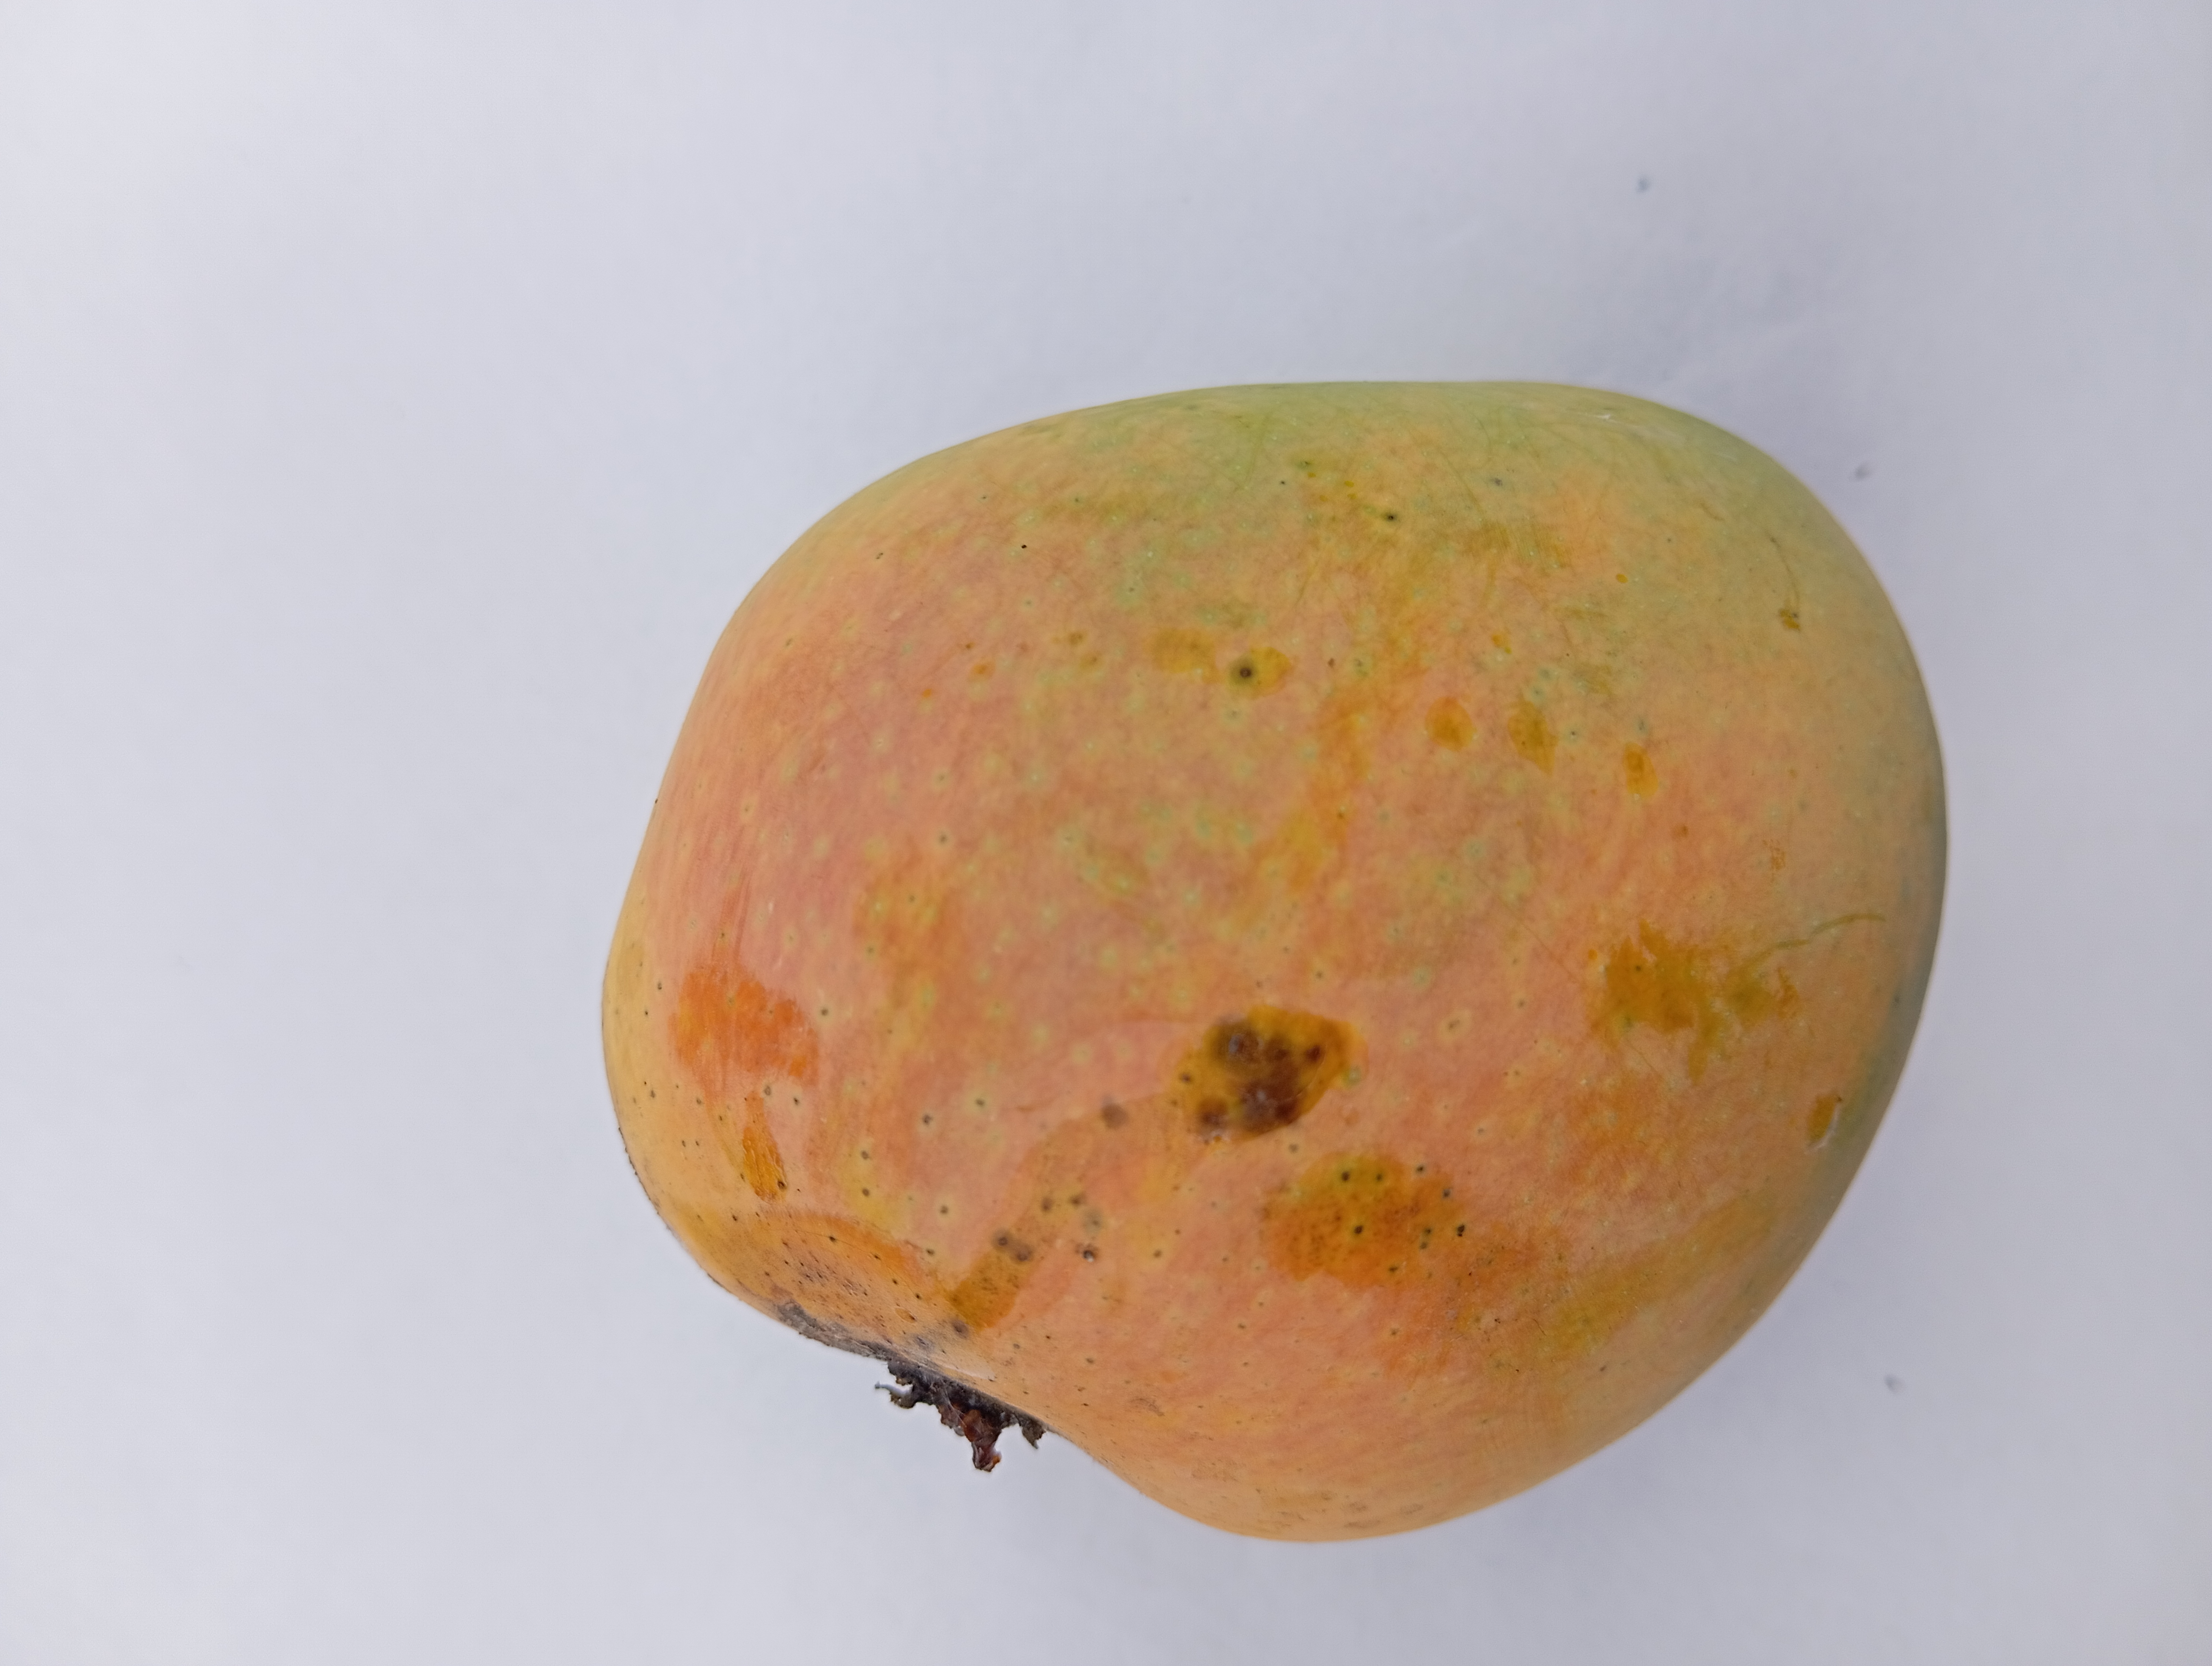
Mango variety: Sundari